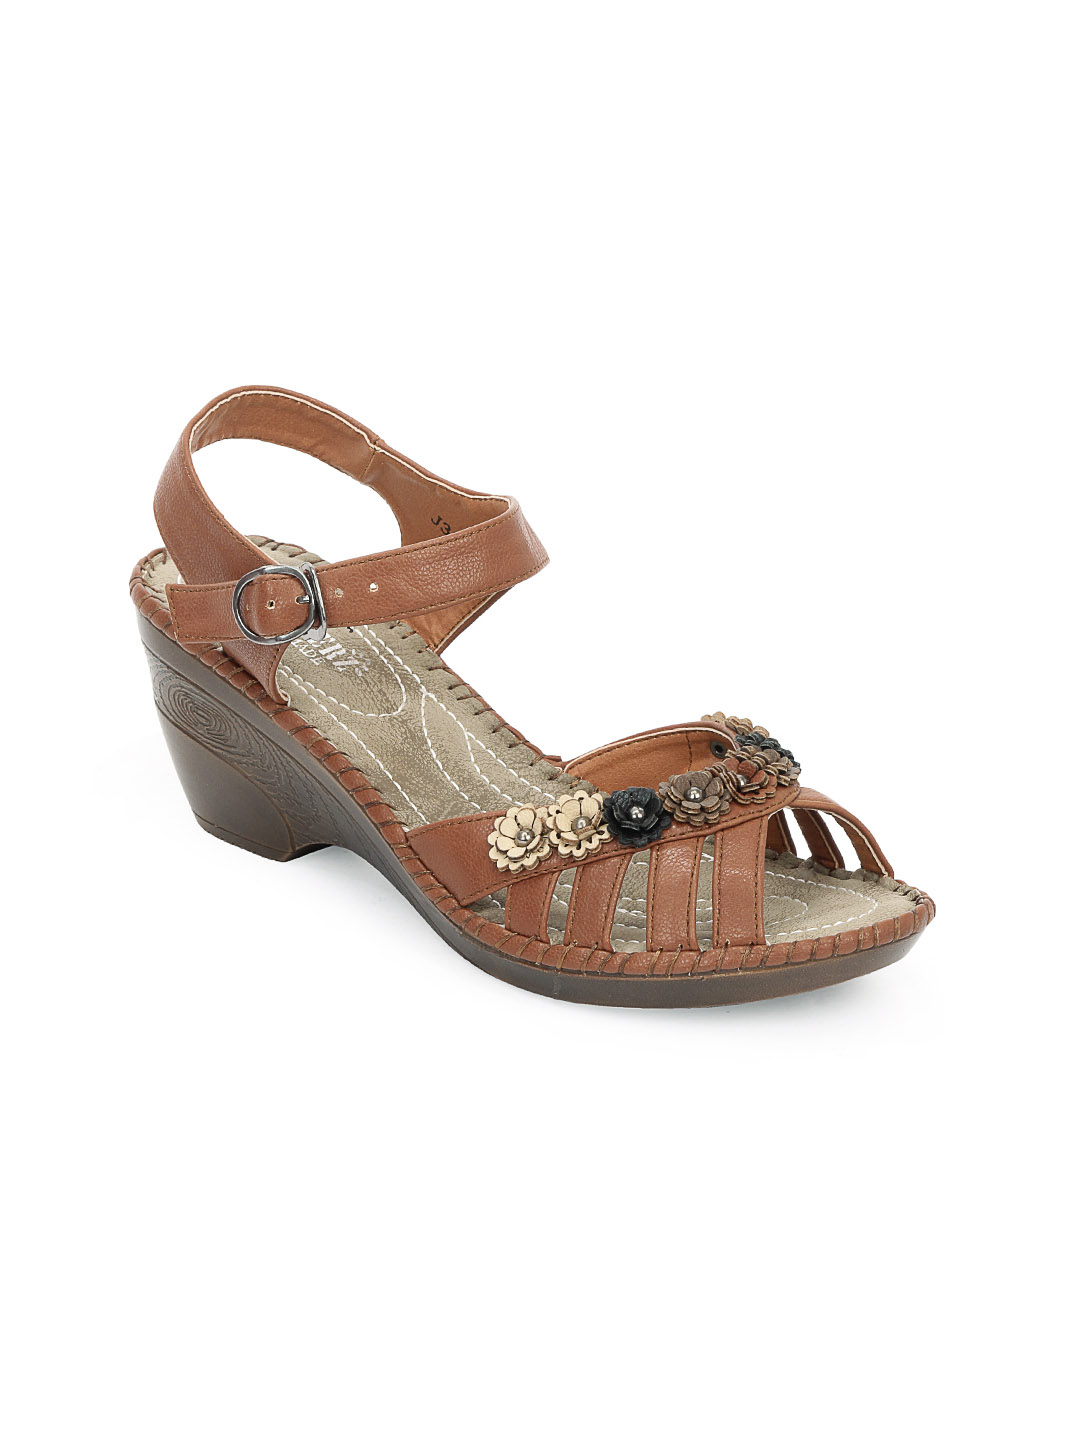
Cobblerz Women Brown Sandals
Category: Footwear / Shoes / Heels
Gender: Women
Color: Brown
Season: Summer 2016
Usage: Casual